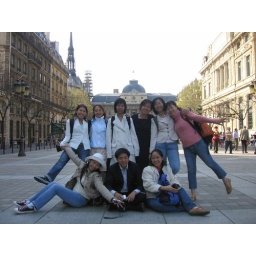
Group pix near by flower market